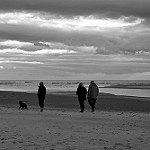
Label: B & W